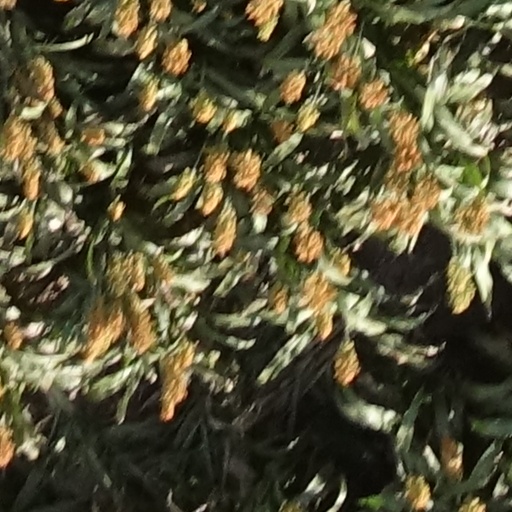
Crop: sorghum